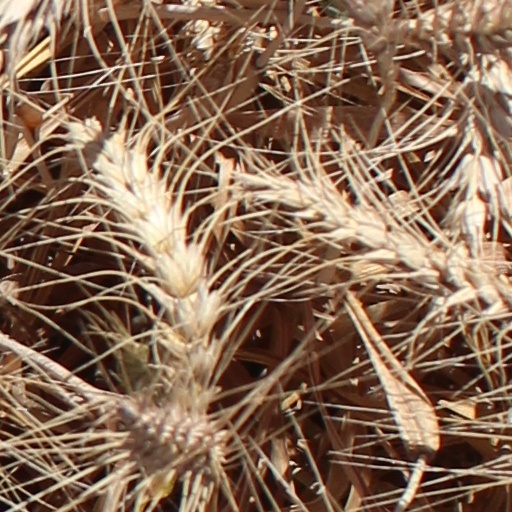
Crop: wheat